Økern

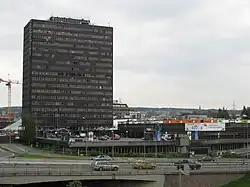
Økernsenteret houses a shopping mall and offices.

The district is served by the Grorud Line of the Oslo Metro. A larger business centre is located near the Økern Station. Among the institutions at Økern is the headquarters of the Norwegian State Educational Loan Fund. The Alna Line, used for freight trains between the Trunk Line and the Gjøvik Line, from Alnabru to Grefsen, passes through Økern, close to the business centre of "Økernsenteret".